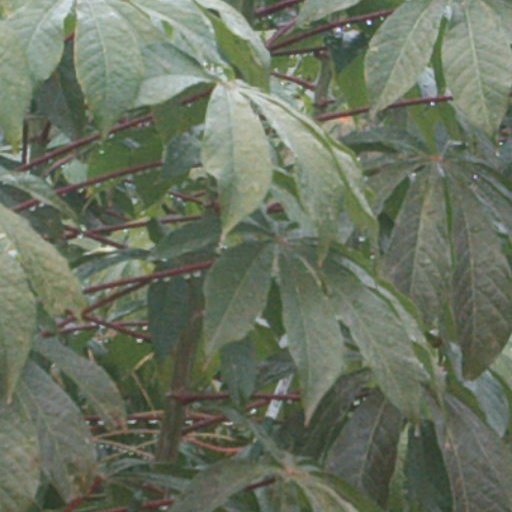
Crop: cassava